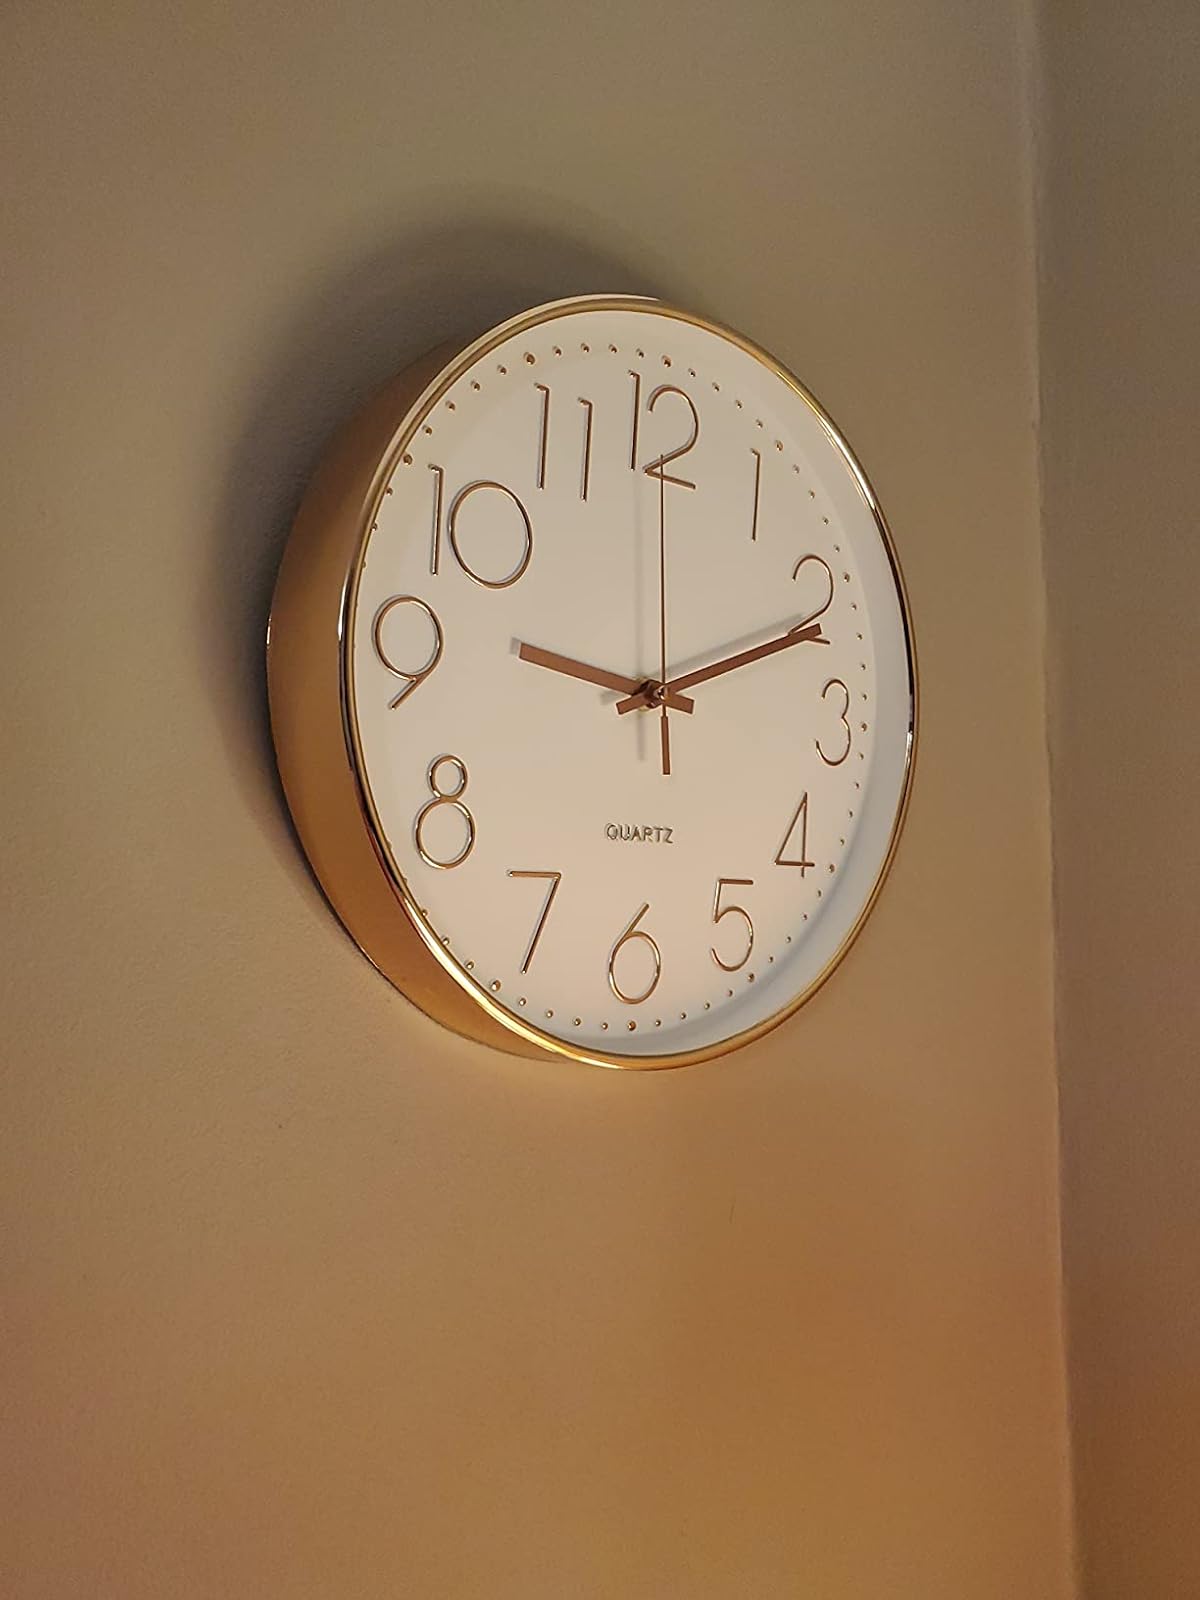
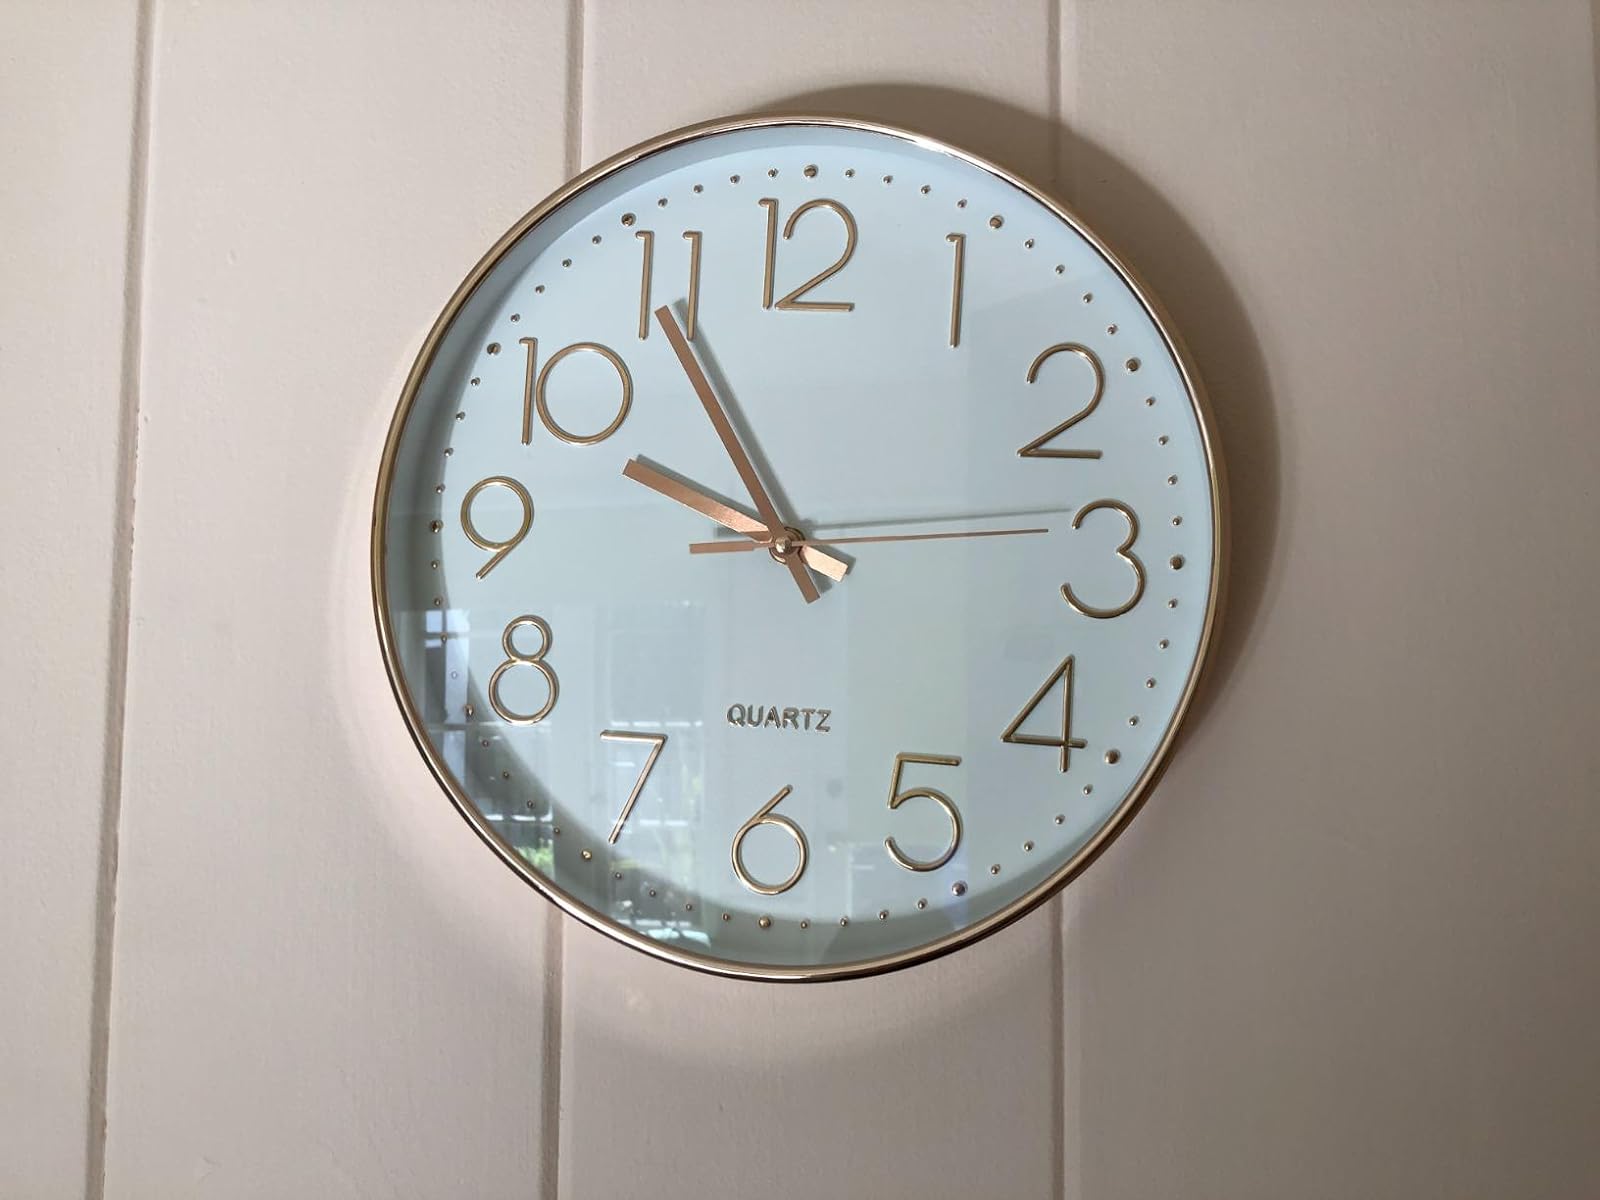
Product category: clock
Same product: yes